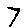
Label: 7